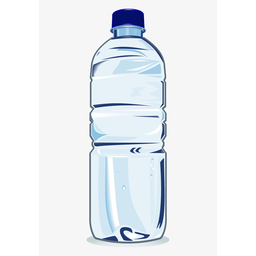
Label: bottles